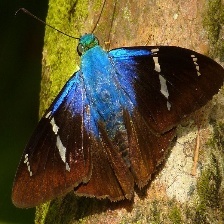
Species: TWO BARRED FLASHER